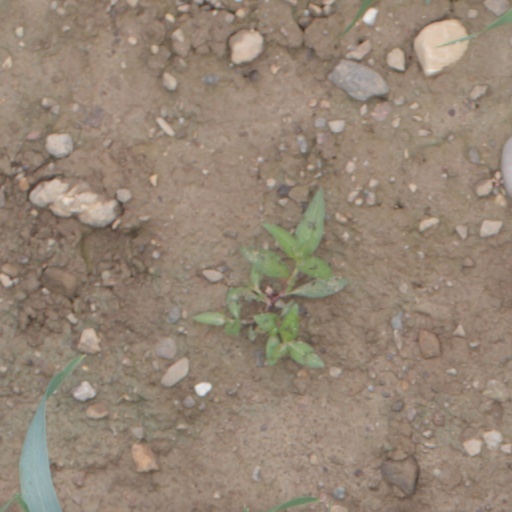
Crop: wheat